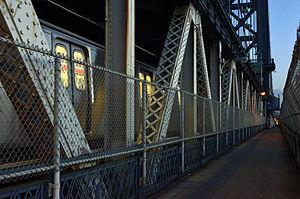
James Warren est un ingénieur britannique né en 1806, et mort en 1908.